List of works by Sharaku

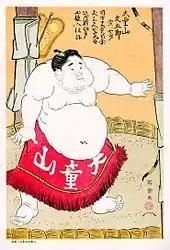

One copy is known of the single sheet "aiban" print of Daidōzan Bungorō entering the sumo ring ( ") and is in the collection of the Hiraki Ukiyo-e Foundation.